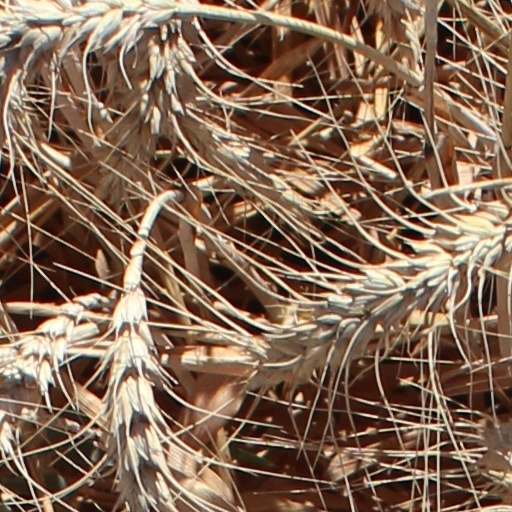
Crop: wheat